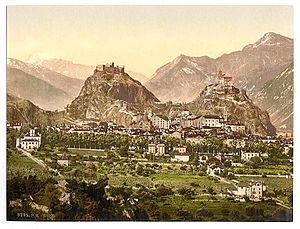
Sion (Schweiz) / Galleri
Sion er hovedbyen i kantonen Wallis i Schweiz. Byen har 33.999 indbyggere.